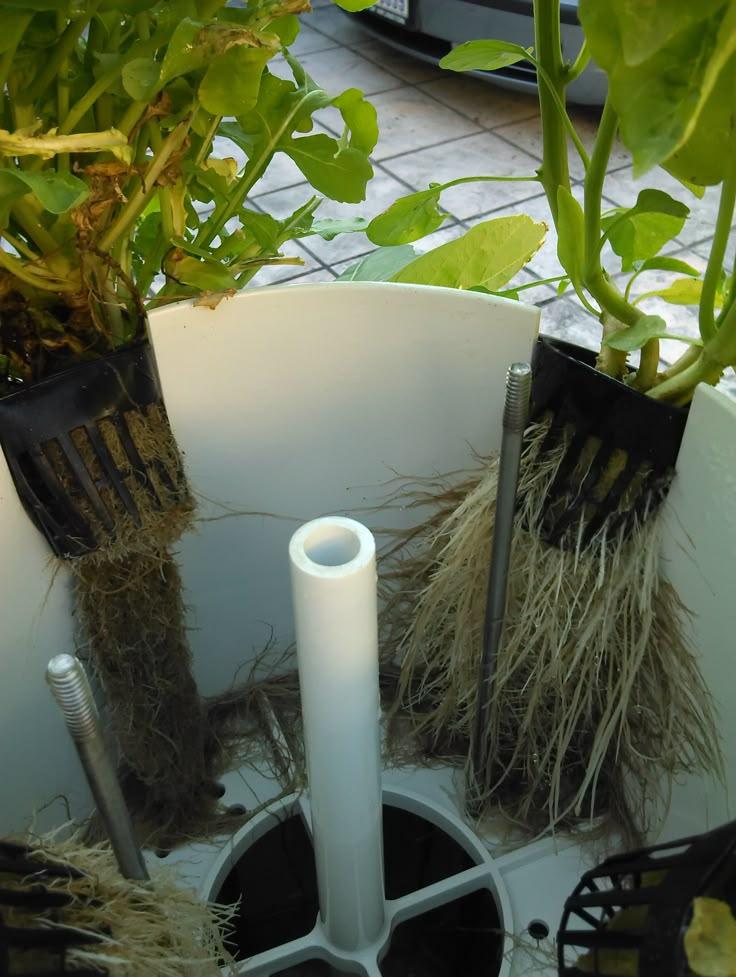
Chombo maalumu mfano wa ndoo chenye rangi nyeupe kilicho na miche midogo iliyoota na kuchipua kwa rangi ya kijani kibichi, ikiashiria kuwa ni chombo kinachotumika kwa ajili ya kilimo cha haidroponi, kwa sayansi ya bila kutumia udongo.